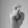
ASL letter: X